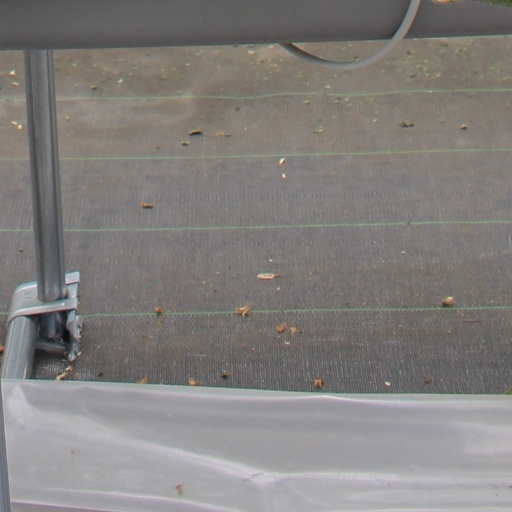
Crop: tomato